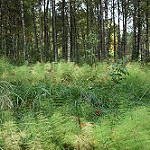
Scene: Outdoor